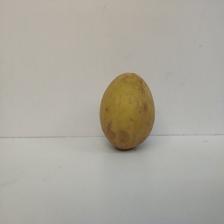
Size: Large